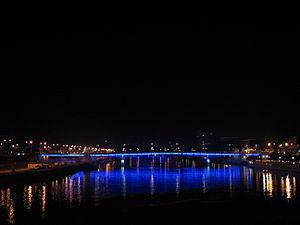
Cette liste contient les ponts présents sur la Seine et ses bras. Elle est donnée par département de l'aval du fleuve vers son amont et précise, après chaque pont, le nom des communes qu'elle relie, en commençant par celle située sur la rive gauche du fleuve.